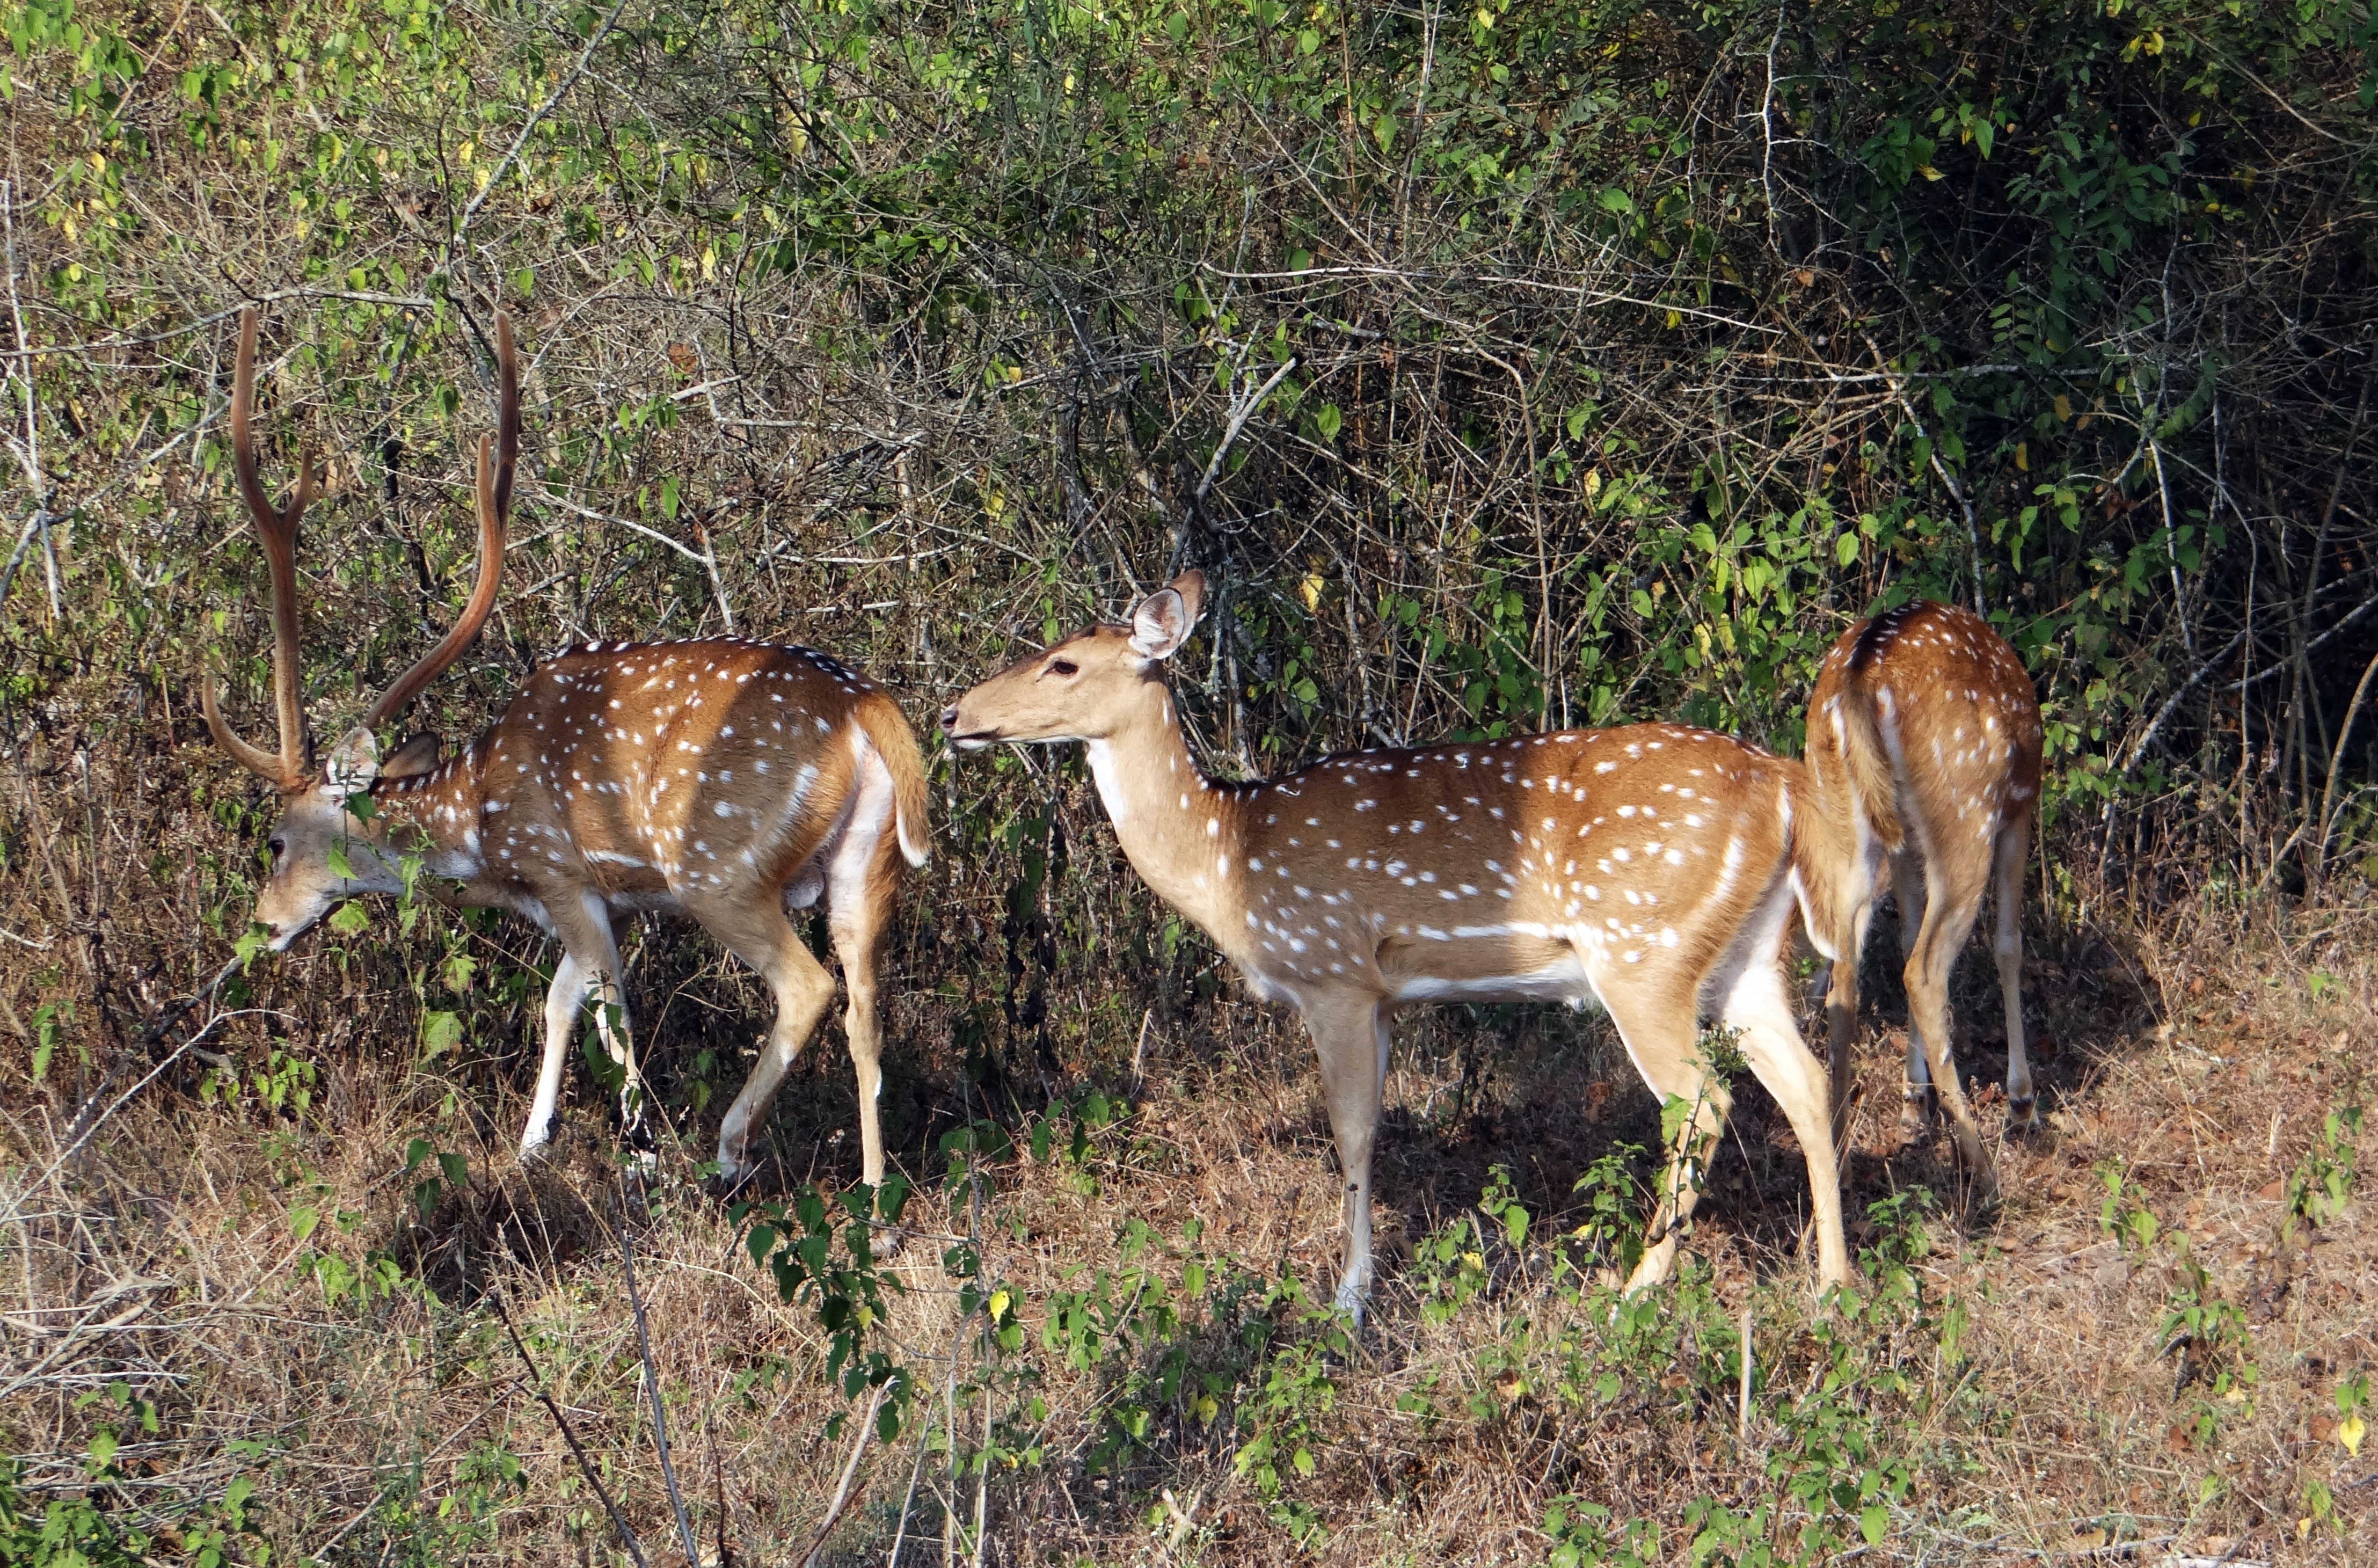
nature, prairie, animal, wildlife, wild, deer, park, mammal, national park, fauna, spotted, vertebrate, india, impala, safari, ecosystem, karnataka, white tailed deer, bandipur, bandipora, spotted deer, chital, axis axis